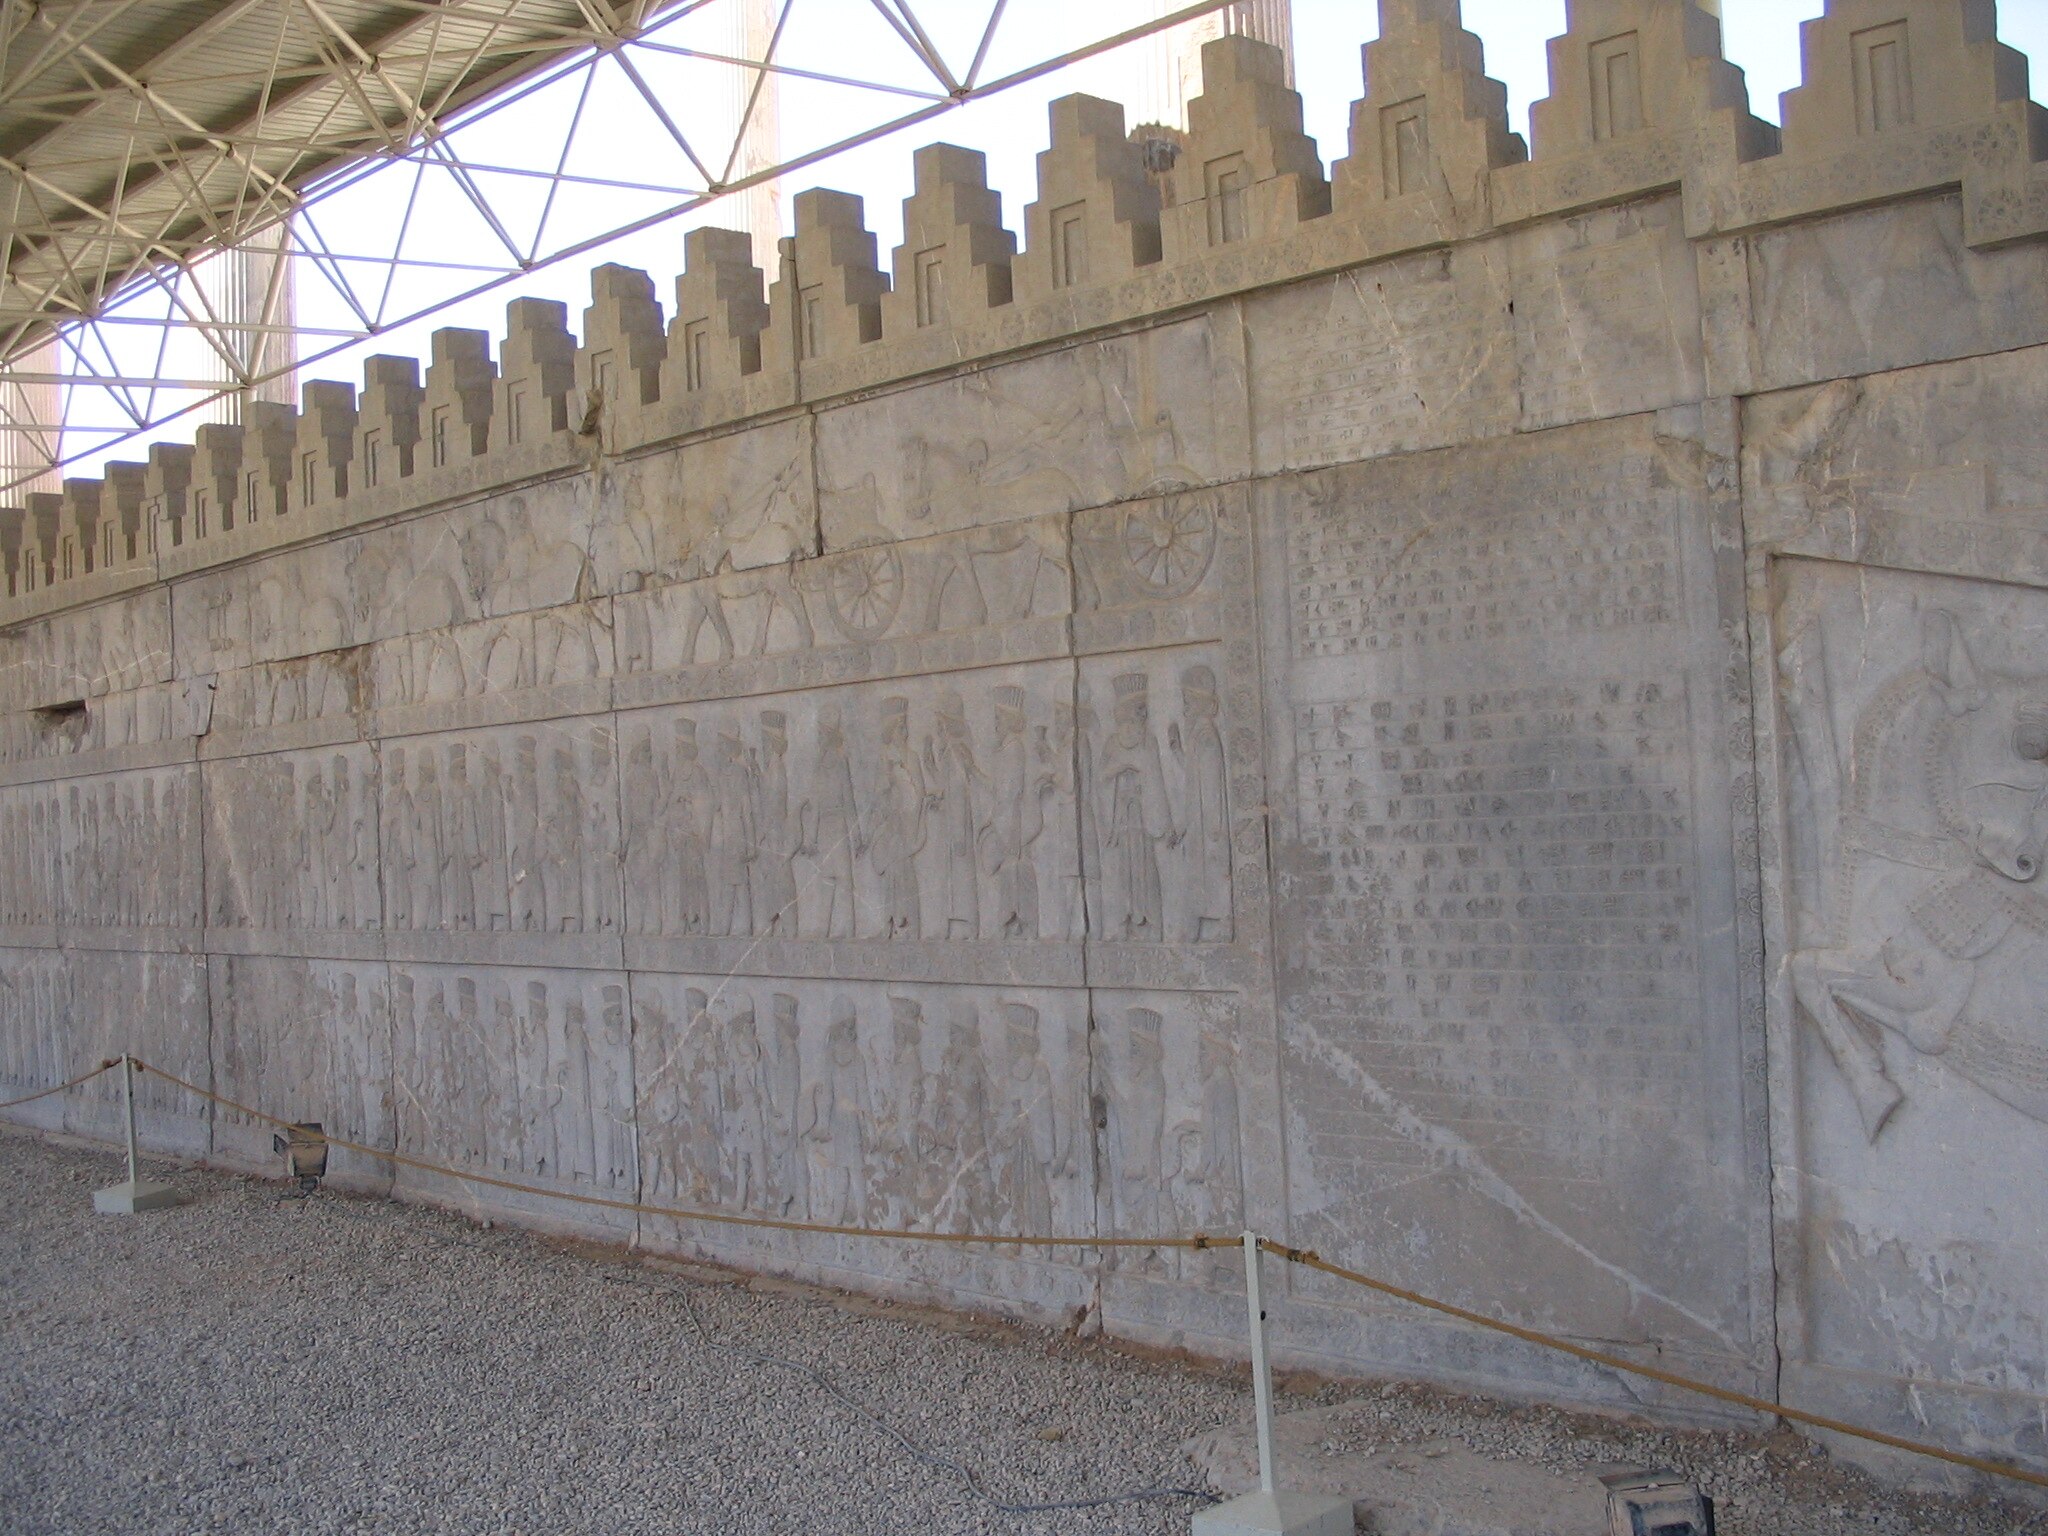
Title: Ruins of Persepolis 12
Description: Ancient Persian city of Persepolis
Date: 2005-06-08 13:56
Categories: Taken with Canon PowerShot A75, Flickr images reviewed by File Upload Bot (Magnus Manske), Inscriptions in Persepolis, Files with coordinates missing SDC location of creation, 2005 in Persepolis, Achaemenids warriors, Apadana eastern stairs, Relief of dignitaries at court ceremony, Apadana of Persepolis